North Mountain (film)

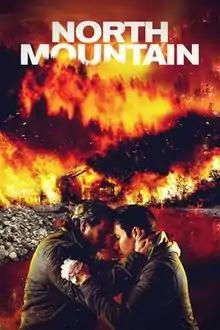

North Mountain is a 2015 Canadian action thriller film. Written and directed by Bretten Hannam and billed as a "cross between "Brokeback Mountain" and "Rambo"", the film stars Justin Rain as Wolf, a young Mi'kmaq hunter who encounters Crane (Glen Gould), a wanted fugitive, in the forest. The two men fall in love and begin a relationship, which is tested when the gangsters looking for Crane arrive.